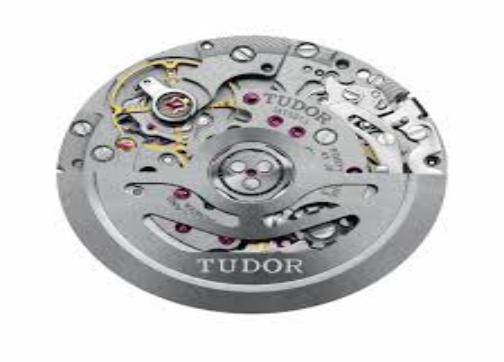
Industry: Clothes